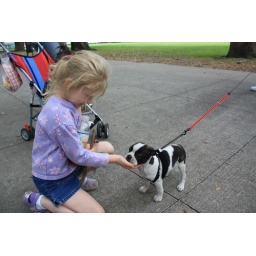
Caitlin and Carmen meet a cute little boston terrier puppy in Forsyth Park